Junagadh

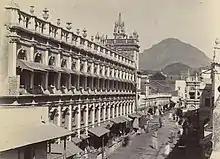
Photograph of a bazaar at Junagadh in Gujarat, taken by F. Nelson in the 1890s.

Sultan Mahmud Begada changed the name of Junagadh to Mustafabad and built the fortifications around the town and the mosque in Uparkot Fort.